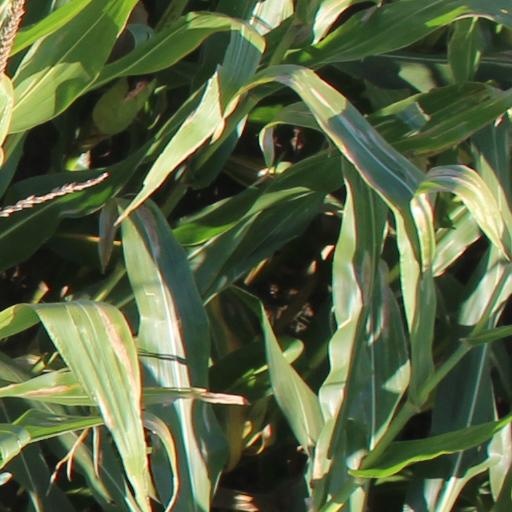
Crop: maize; corn